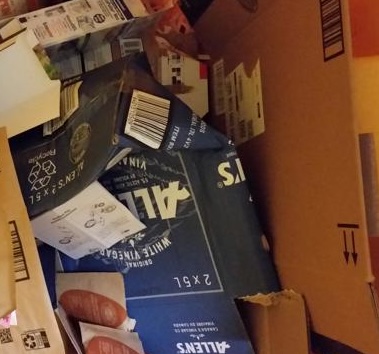
Waste category: cardboard